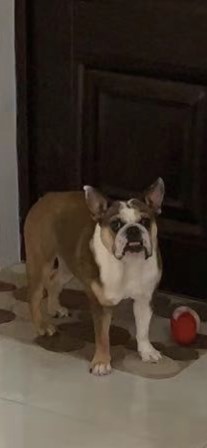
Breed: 1121-n000002-French_bulldog